Jadav Payeng

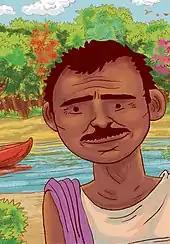
An illustration of Jadav Payeng, from the biographical children's book "Jadav and the Tree-Place" by Vinayak Varma

Jadav Payeng was honoured at a public function arranged by the School of Environmental Sciences, Jawaharlal Nehru University on 22 April 2012 for his achievement. He shared his experience of creating a forest in an interactive session, where Magsaysay Award winner Rajendra Singh and JNU vice-chancellor Sudhir Kumar Sopory were present. Sopory named Jadav Payeng as the "Forest Man of India". In the month of October 2013, he was honoured at the Indian Institute of Forest Management during their annual event Coalescence. In 2015, he was honoured with Padma Shri, the fourth highest civilian award in India. He received honorary doctorate degree from Assam Agricultural University and Kaziranga University for his contributions.